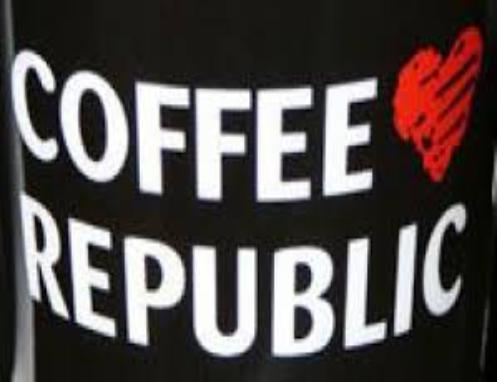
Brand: Coffee Republic
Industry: Food